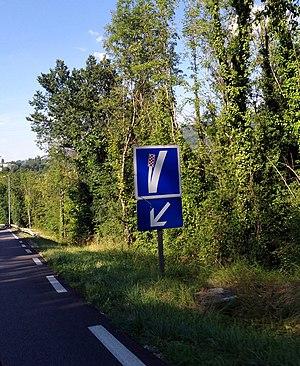
Panneau de type C26b indiquant une voie de détresse à gauche à Montaigu (Jura, France).
Le panneau d'indication d'une voie de détresse est, en France, un panneau de signalisation carré à fond bleu, bordé d’un listel blanc, portant en son centre un pictogramme de couleur blanche représentant la voie principale en courbe et une voie rectiligne à l'extrémité de laquelle figure un rectangle à damiers rouges et blancs. Il indique à l’usager de la route la présence d'une voie de détresse à droite, pour le panneau C26a, et à gauche pour le panneau C26b.